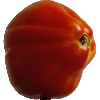
Label: Tomato 1